Emil Lewis Holmdahl

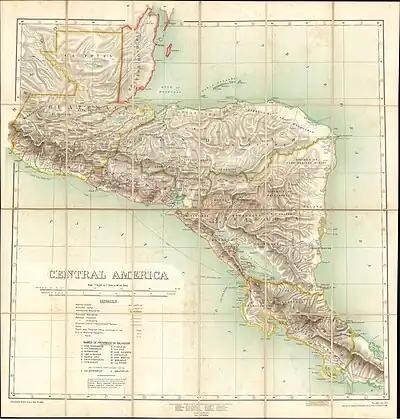
Map of Central America 1908

Having returned to San Francisco, he began to enjoy the pleasures of the infamous Barbary Coast red light district, while on leave from his post at Monterey. This was not to last as within a month of arriving in California, a massive 7.9 magnitude tremendous earthquake and subsequent fires virtually destroyed San Francisco on April 18, 1906. Holmdahl was eventually able to get to his duty station at Monterey, where he was immediately sent back to the front lines of the smoldering remains of the city to rescue residents and maintain order, mainly from looters. "It was worse than soldiering in the Philippine Islands. I was on guard at the United States Sub Treasury Building for 125 hours with little sleep," Holmdahl commented on his service in San Francisco.